Twentieth-century English literature

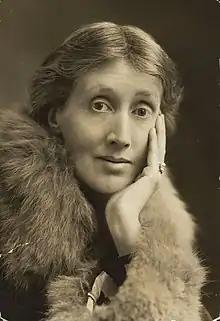
Virginia Woolf, 1927

Important British writers between the World Wars, include the Scottish poet Hugh MacDiarmid (1892–1978), who began publishing in the 1920s, and novelists Virginia Woolf (1882–1941), E. M. Forster (1879–1970) ("A Passage to India", 1924), Evelyn Waugh (1903–1966), Graham Greene (1904–1991), Anthony Powell (1905–2000), P. G. Wodehouse (1881–1975) (who was not a modernist) and D. H. Lawrence. Lawrence's "Lady Chatterley's Lover" was published privately in Florence in 1928, though the unexpurgated version was not published in Britain until 1959. Woolf was an influential feminist, and a major stylistic innovator associated with the stream-of-consciousness technique in novels like "Mrs Dalloway" (1925) and "To the Lighthouse" (1927). Her 1929 essay "A Room of One's Own" contains her famous dictum "A woman must have money and a room of her own if she is to write fiction".